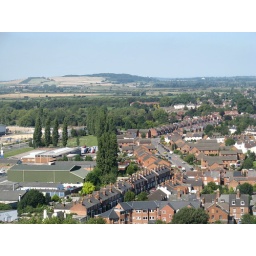
A very familiar pattern of red brick houses in Gloucester, as seen from the top of the Gloucester Cathedral.